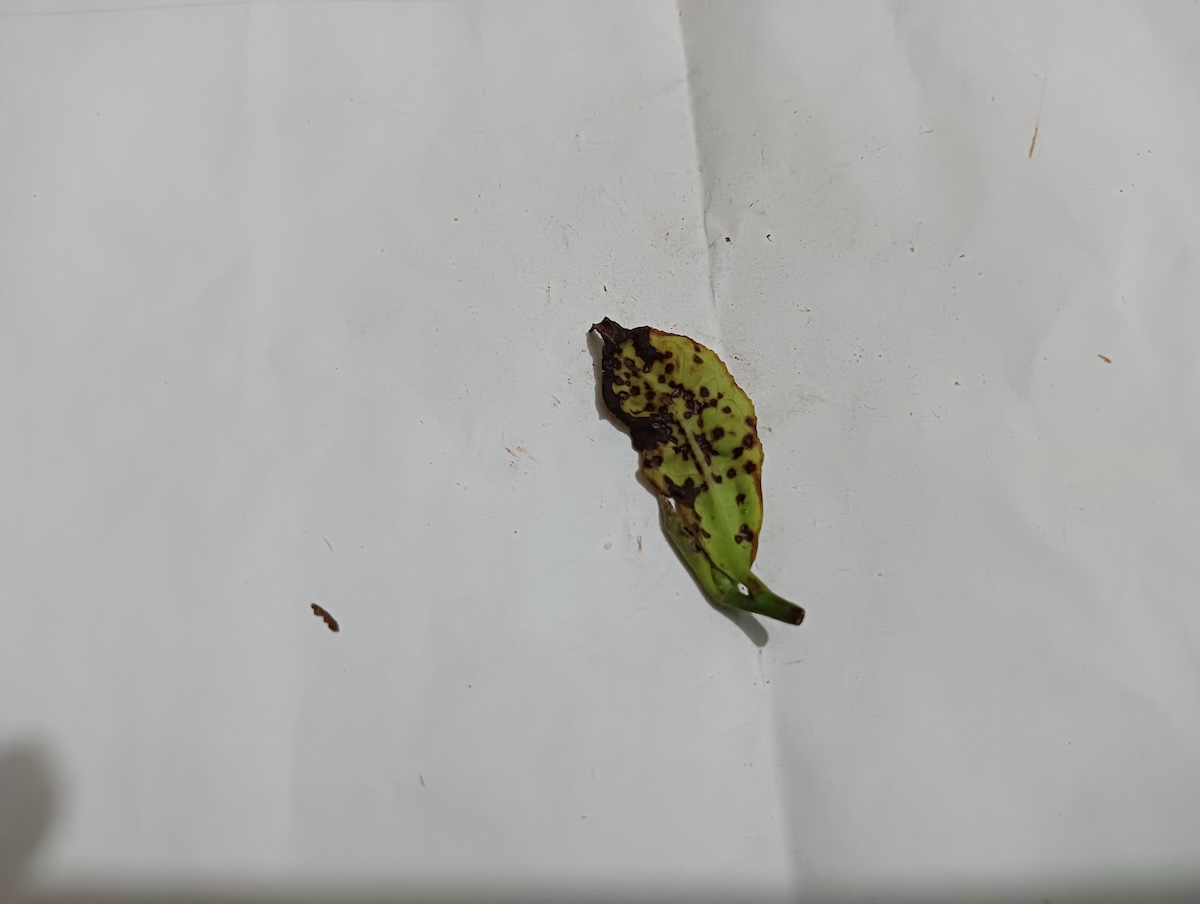
Label: Helopeltis